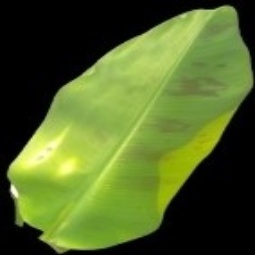
Label: Healthy